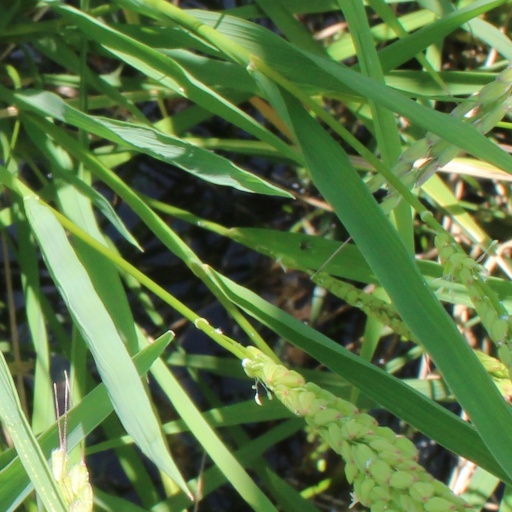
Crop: rice